Describe the emotion expressed in this image:  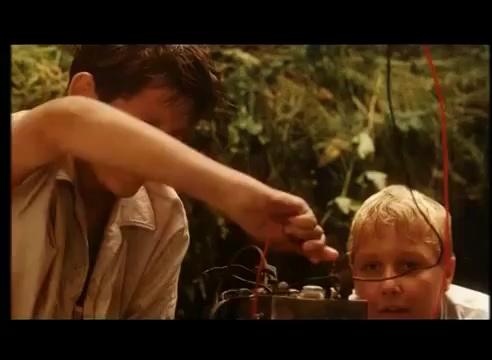
This person displays Pain, valence and arousal with low intensity.